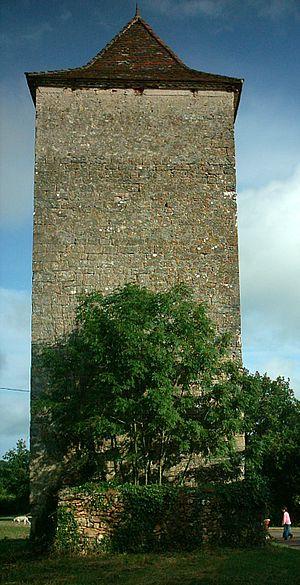
Tour située sur le Causse, lieu-dit Nougayrac, commune de Saint-Martin-Labouval Auteur
Saint-Martin-Labouval est une commune française, située dans le département du Lot en région Occitanie.